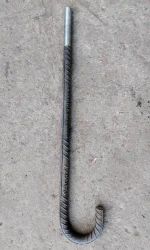
Label: J_Shape_TMT_Foudation_Bolt